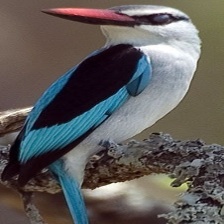
Species: WOODLAND KINGFISHER
Scientific name: HALCYON SENEGALENSIS